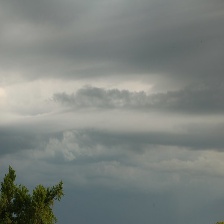
Cloud type: Nimbostratus